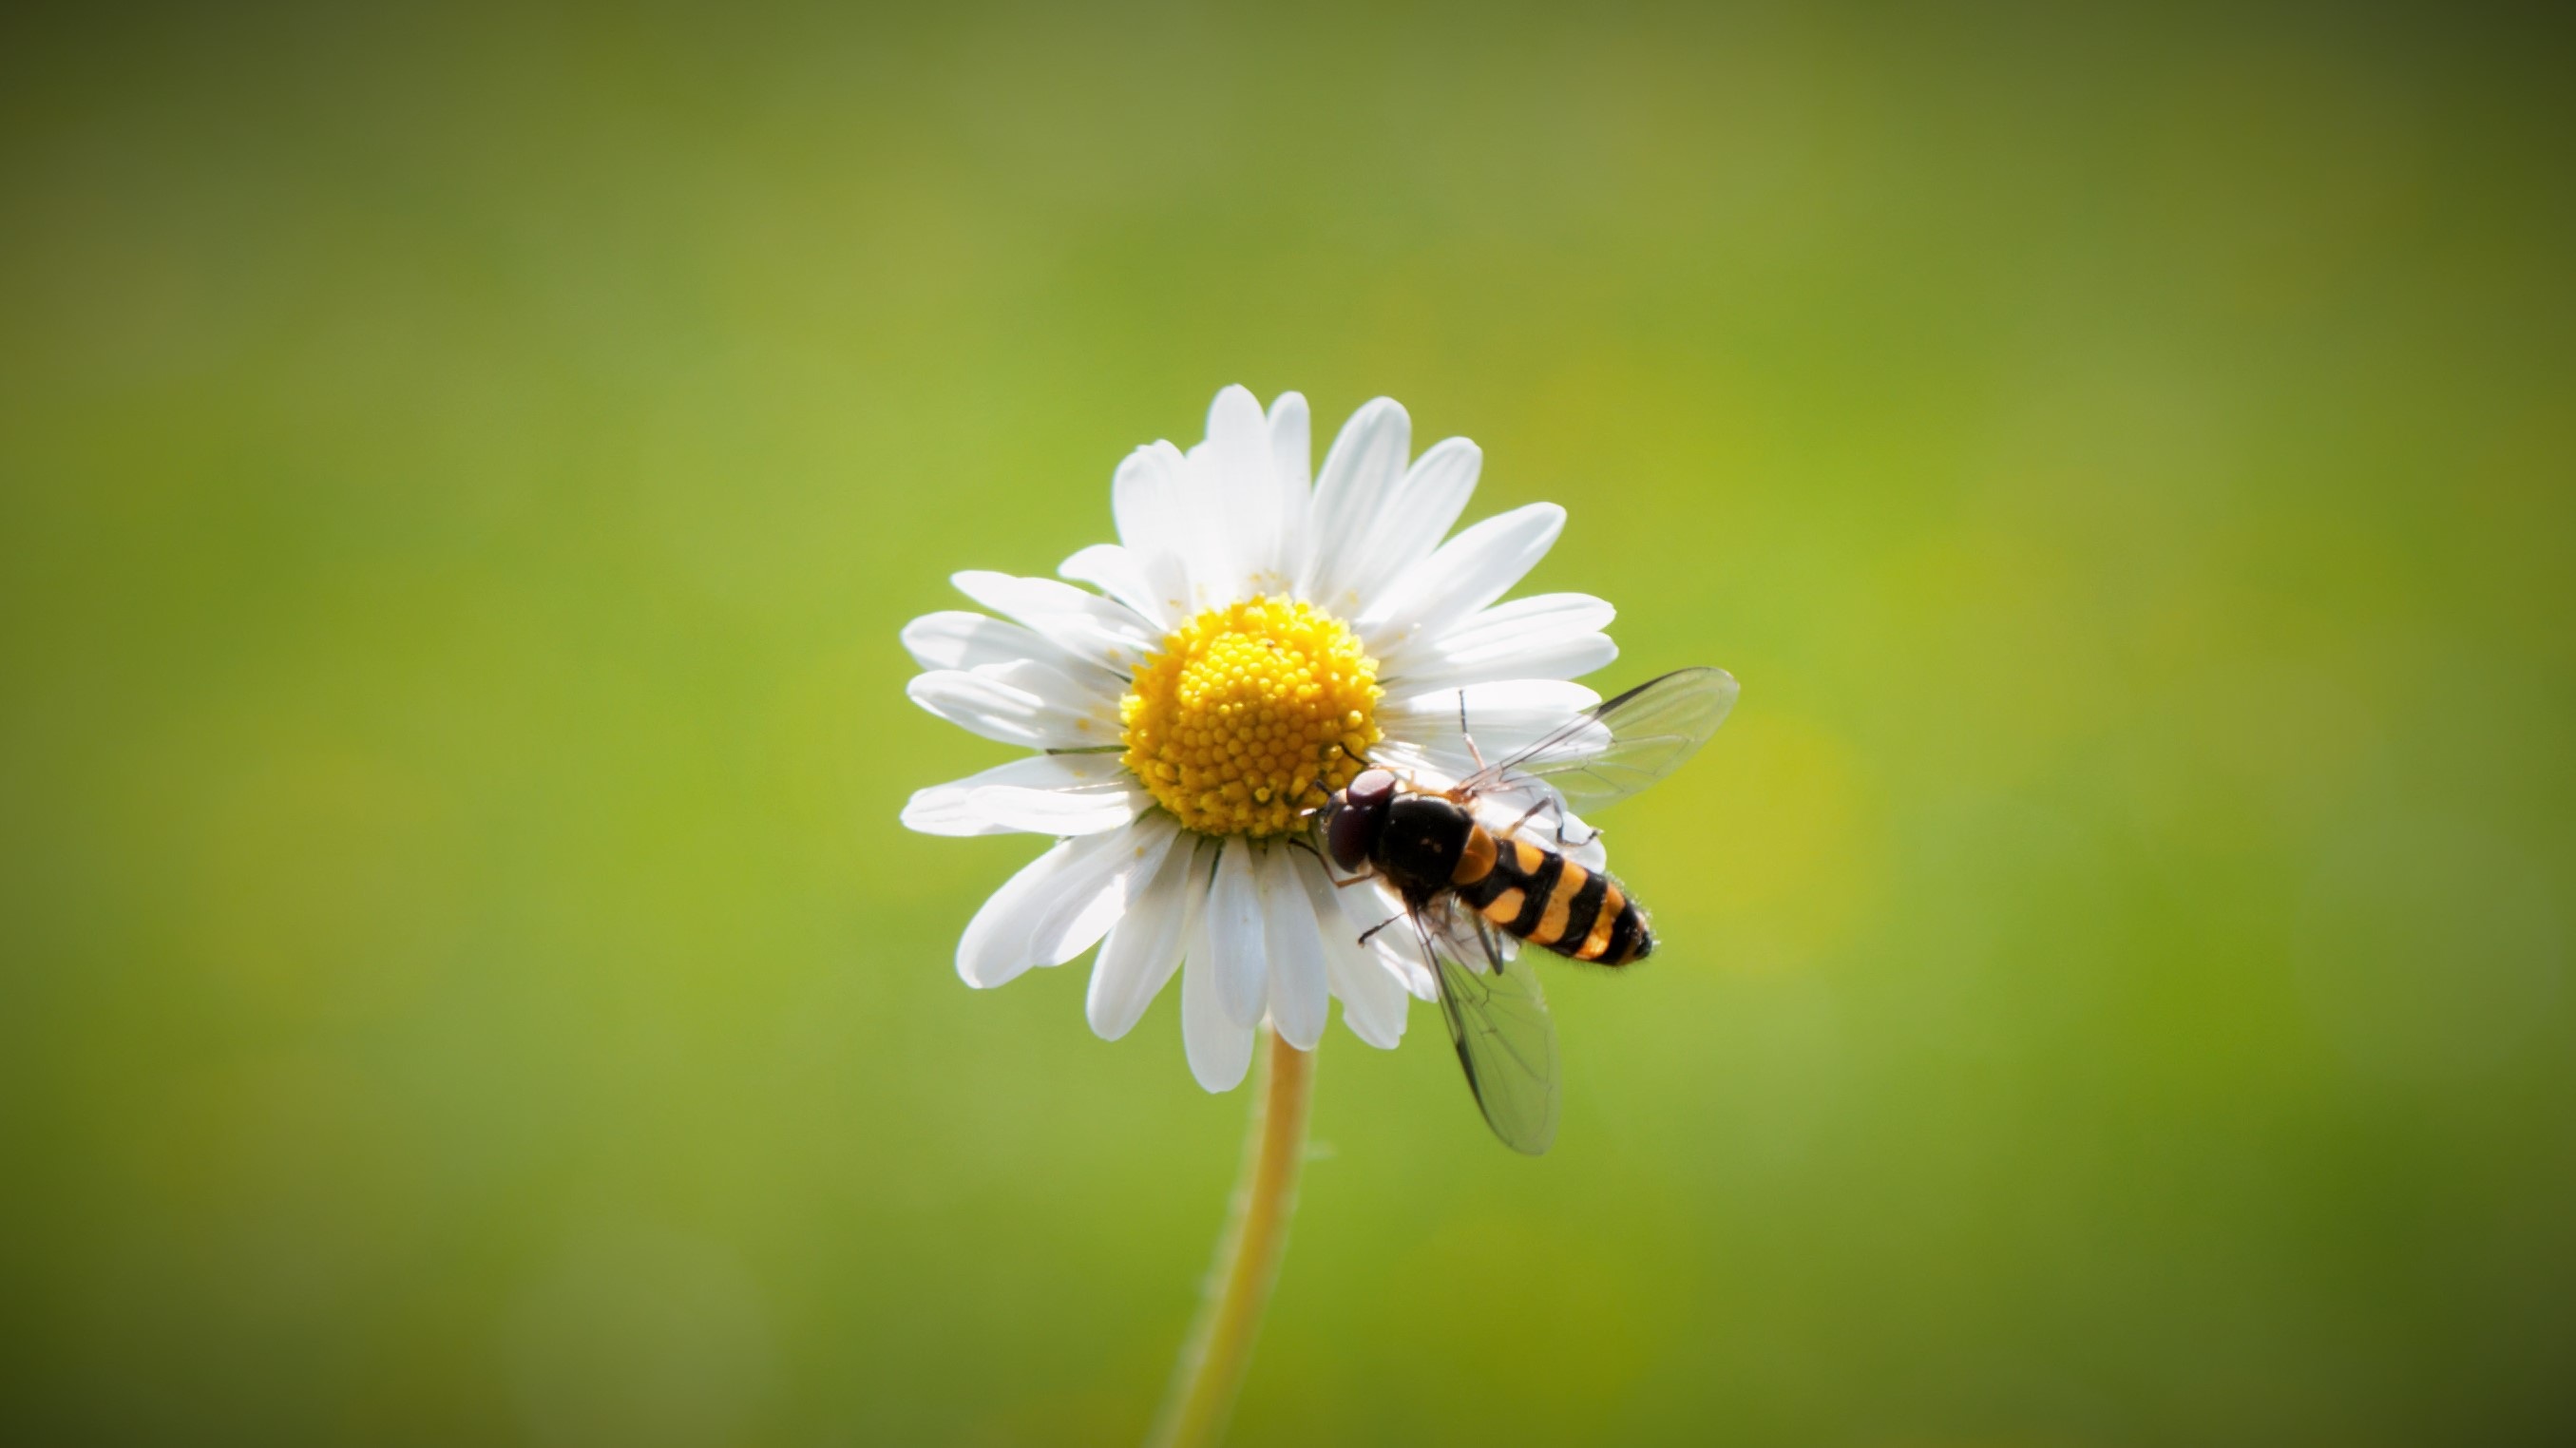
nature, blossom, plant, white, photography, meadow, flower, petal, bloom, animal, fly, summer, daisy, pollen, spring, green, insect, macro, botany, yellow, close, flora, fauna, invertebrate, wildflower, close up, bee, wildflowers, wasp, mood, hummel, nectar, macro photography, harbinger of spring, flowering plant, honey bee, daisy family, purple daisy, oxeye daisy, plant stem, land plant, membrane winged insect, first born